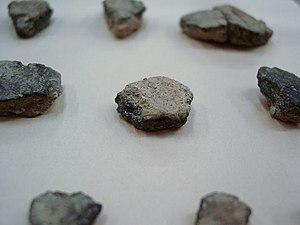
Cet article traite de l’histoire évolutive de la lignée humaine entre 17 000 et 14 000 ans avant le présent.
Odai Yamamoto site I est un site archéologique de la période Jōmon découvert en 1975 dans la préfecture d'Aomori, à l'extrême Nord de l'île de Honshū au Japon. Ce site possédait en 2003 les plus anciennes poteries trouvées au Japon. Les fouilles de 1998 ont trouvé quarante six fragments datés ¹⁴C 14 500 avant notre ère.